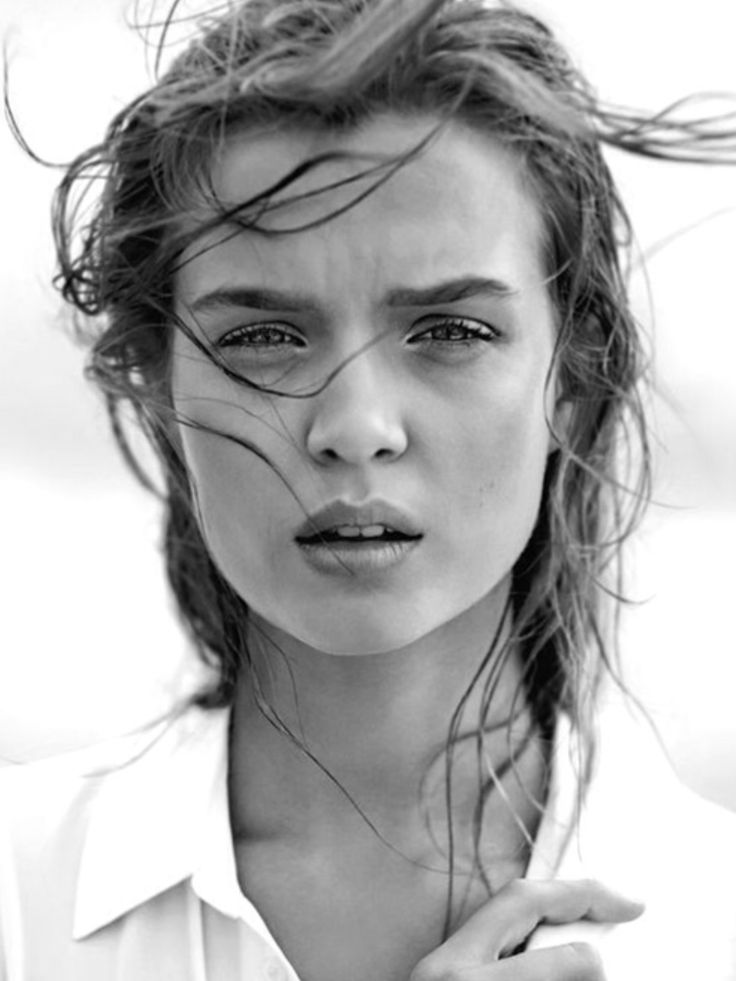
Portrait style: Real Portrait